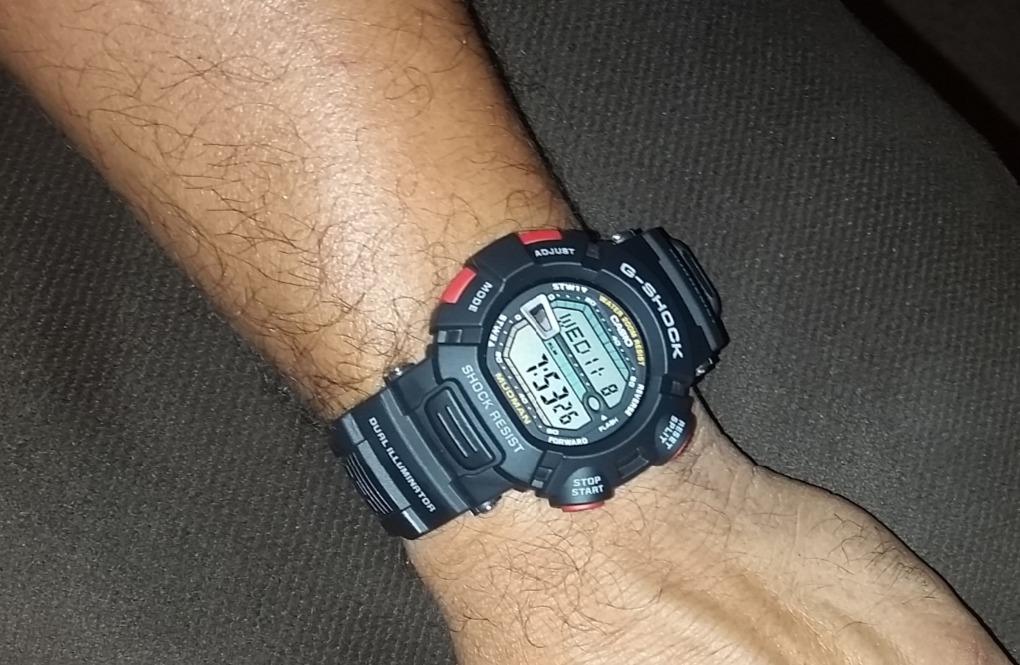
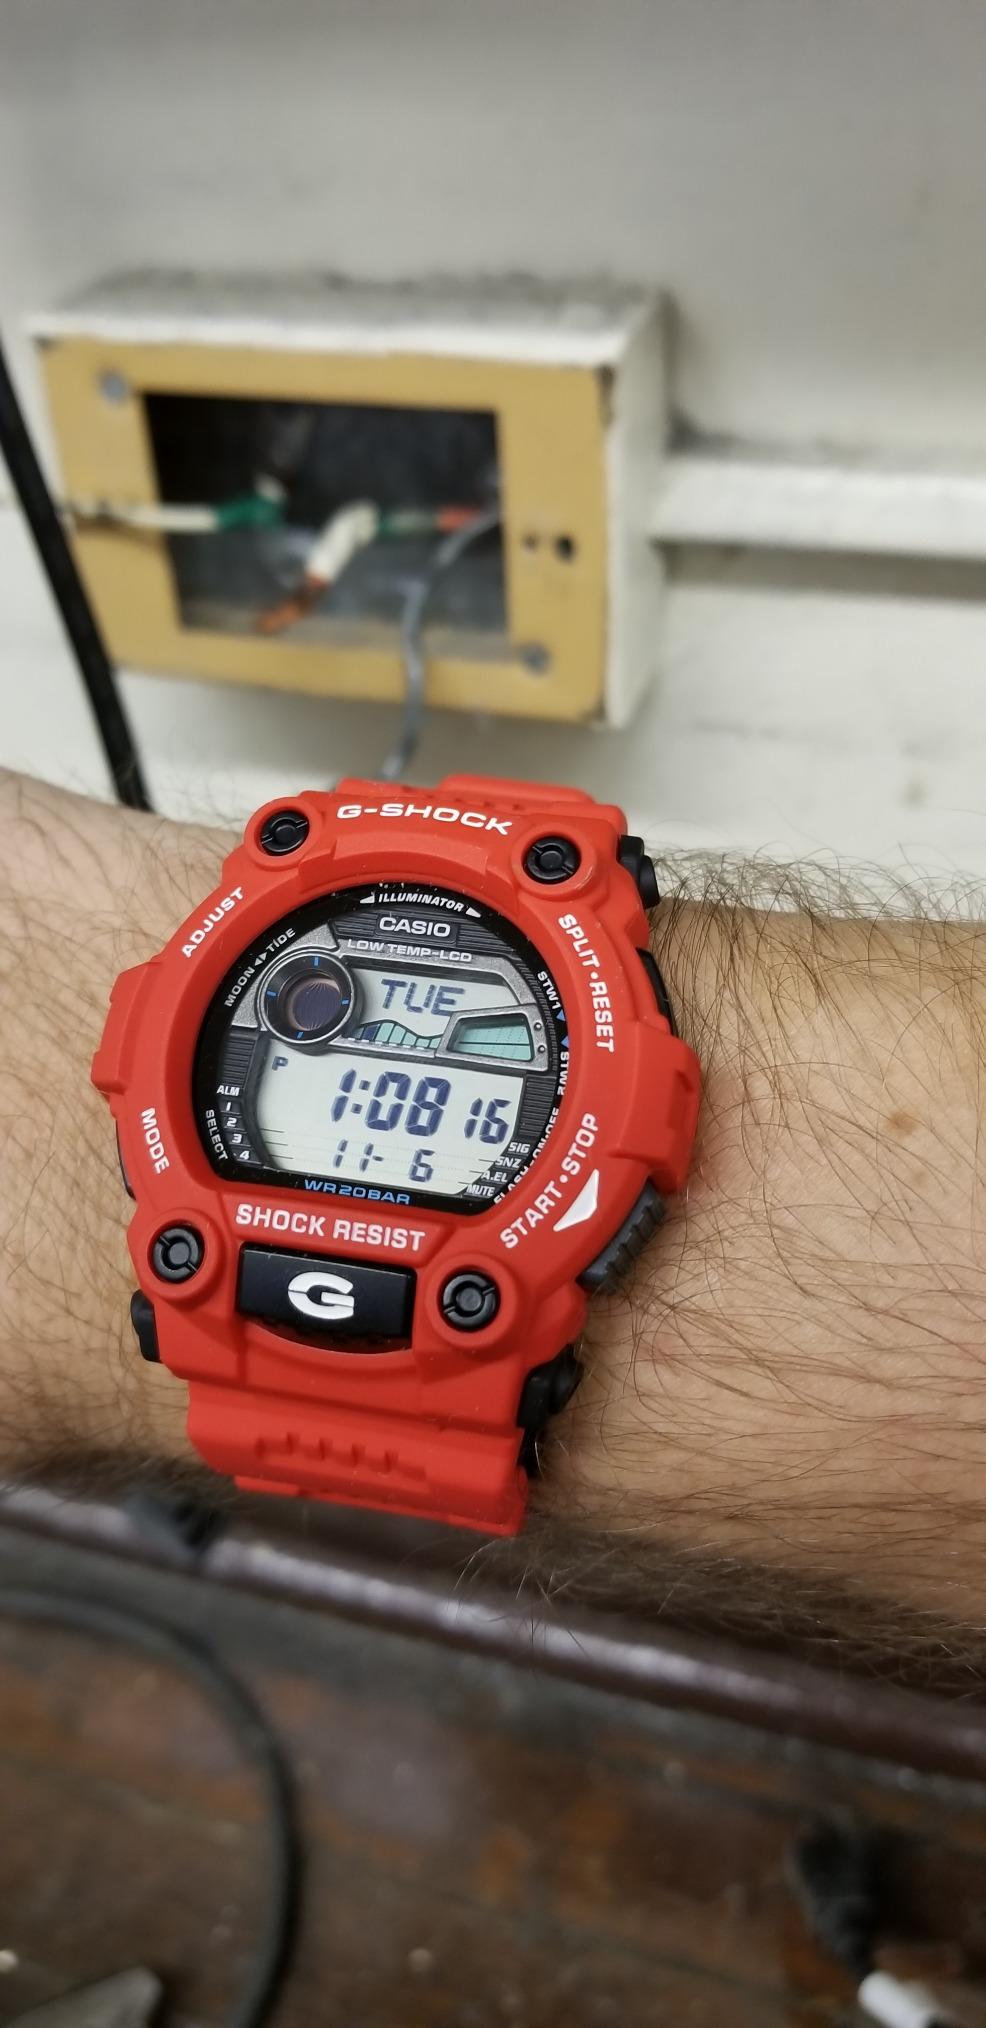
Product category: accessories_watch
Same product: no